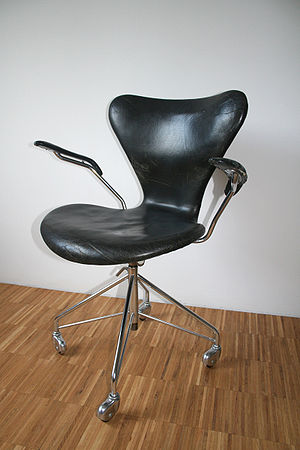
Syveren
Syveren
Syveren er en stol, som blev designet i 1955 af den danske arkitekt og designer Arne Jacobsen. Det er en af de mest efterspurgte stole ikke bare i Danmark, men også i udlandet. Stolen er lavet i træ og kan købes malet og lakeret i 19 forskellige udgaver, som er i en meget høj kvalitet. Den fremstilles af bøgetræ, som bliver skovet om vinteren for at opnå den bedste kvalitet.